Jacob Light House

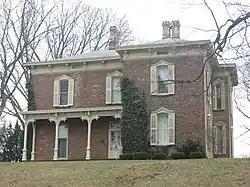
Front and western side

The Jacob Light House is a historic residence in the city of Washington Court House, Ohio, United States. Once home to a prominent local craftsman, it has been designated a historic site as a well-preserved example of the Italianate style of architecture.